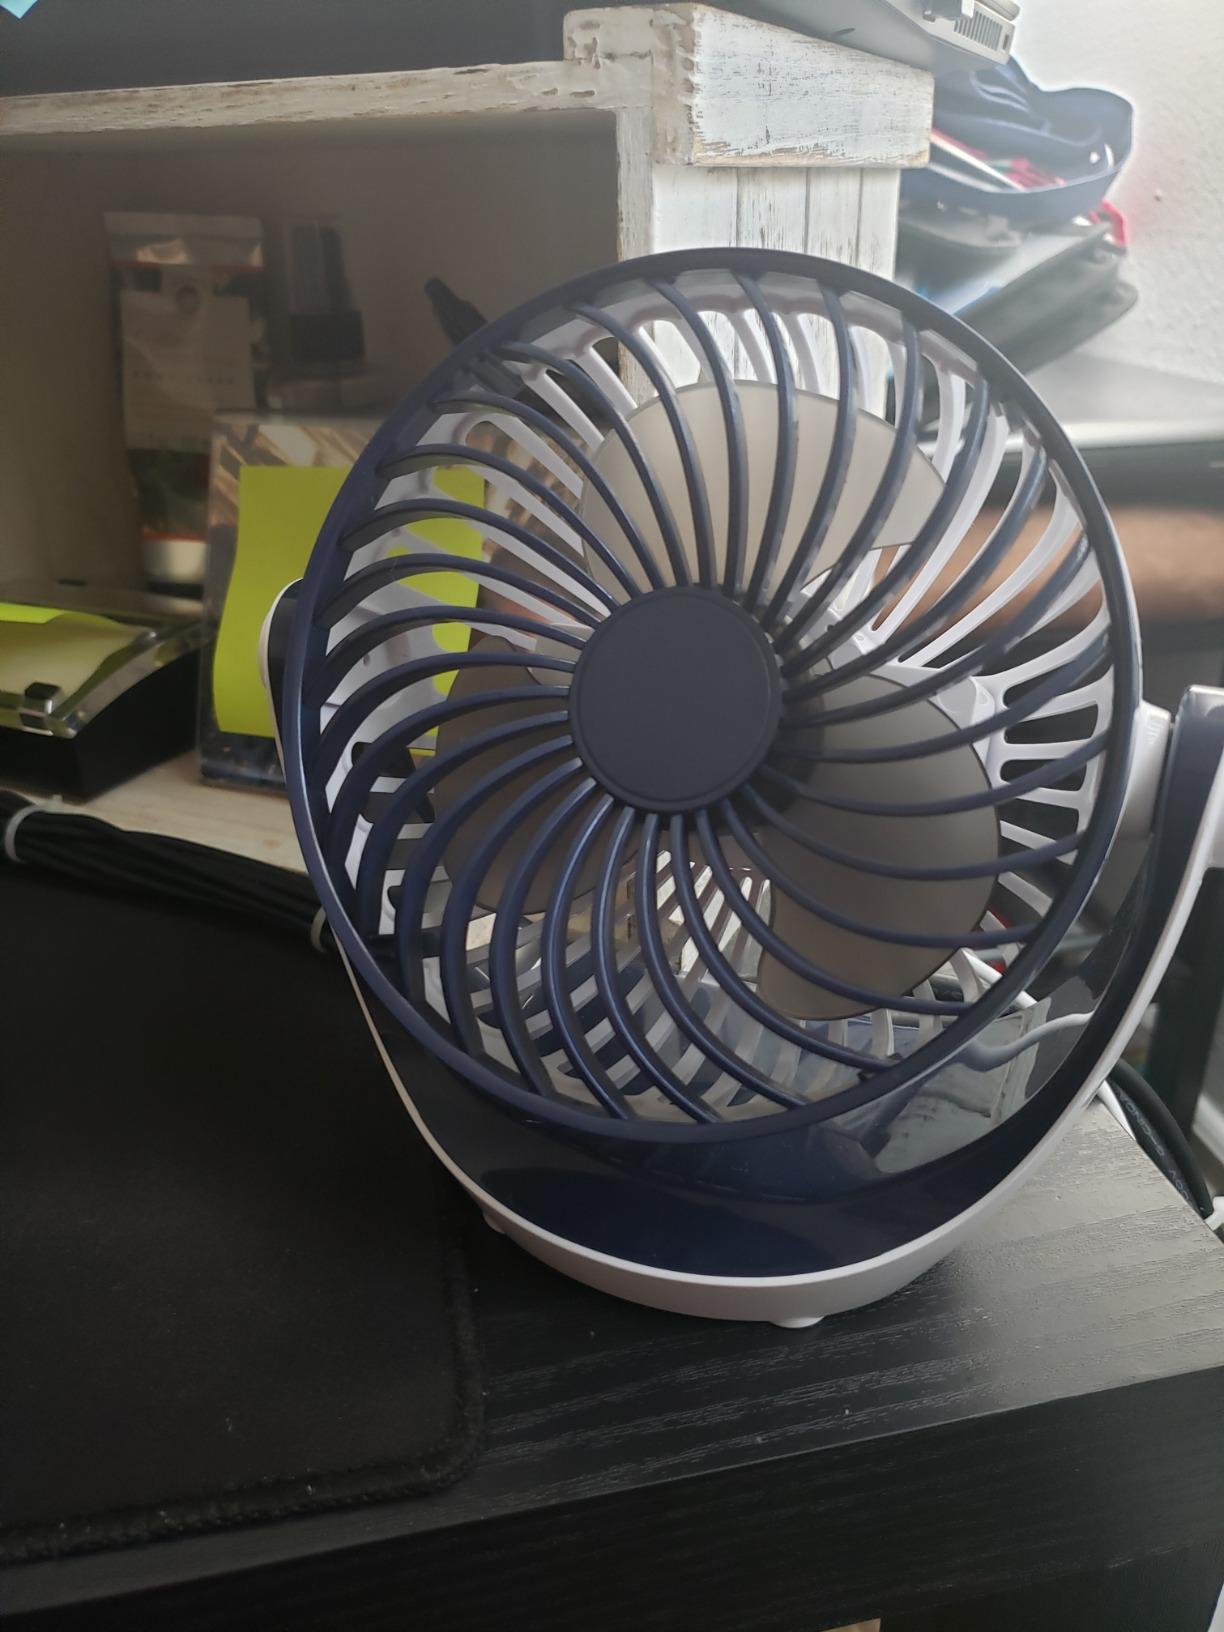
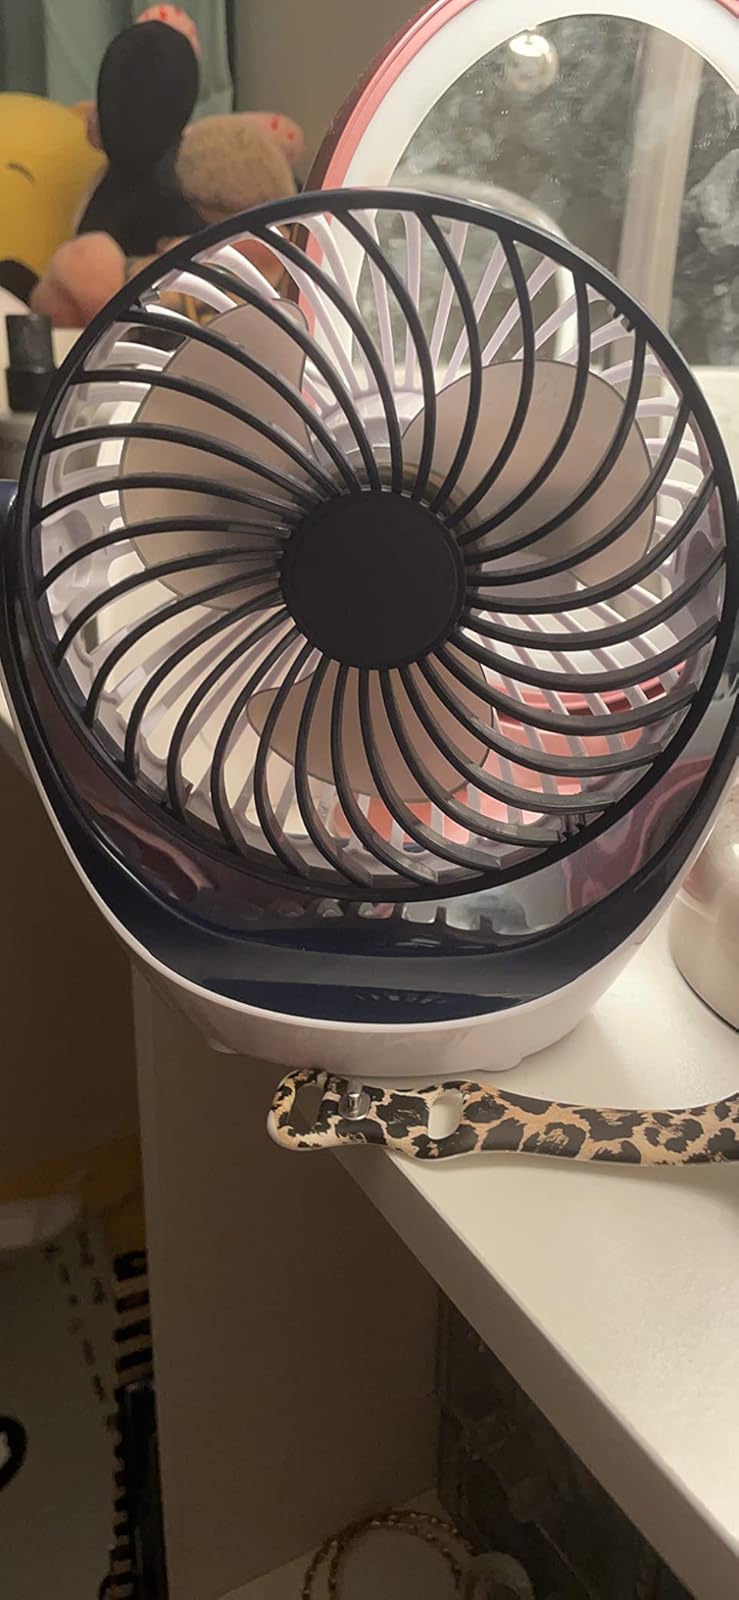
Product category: fan
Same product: yes